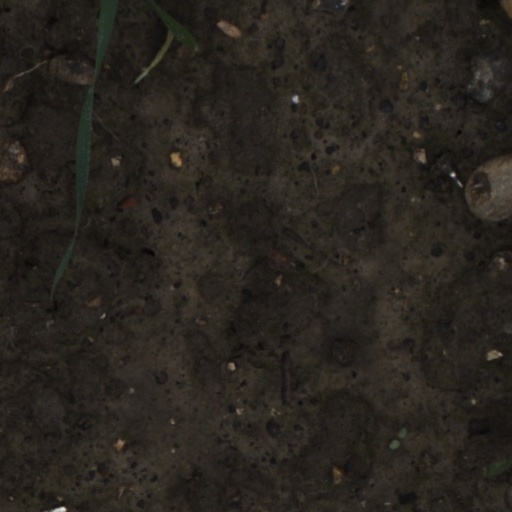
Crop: wheat